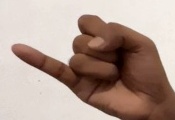
ASL sign: J